Plantations of Ireland

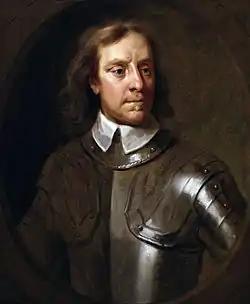
Oliver Cromwell, under whose Commonwealth regime most Catholic land in Ireland was confiscated

Since most land-owning families in Ireland had taken their estates by force in the previous four hundred years, very few of them, with the exception of the New English planters, had proper legal titles for them. As a result, in order to obtain such titles, they were required to forfeit a quarter of their lands. This policy was used against the Kavanaghs in Wexford and subsequently elsewhere, to break up Catholic Irish estates (especially the Gaelic ones) around the country. Following the precedent set in Wexford, small plantations were established in Laois and Offaly, Longford, Leitrim and north Tipperary.